Mass migration

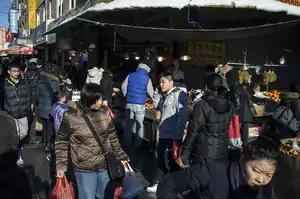
Typical grocery store on 8th Avenue in one of the Brooklyn Chinatowns (布鲁克林華埠) on Long Island, New York.

Mass migration refers to the migration of large groups of people from one geographical area to another. Mass migration is distinguished from individual or small-scale migration; and also from seasonal migration, which may occur on a regular basis.